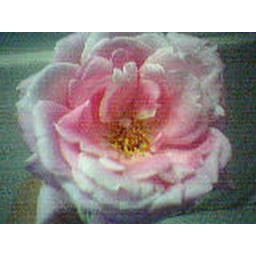
6&amp;quot; diameter flower on a 10&amp;quot;tall rose plant in a 8&amp;quot; diameter garden pot.